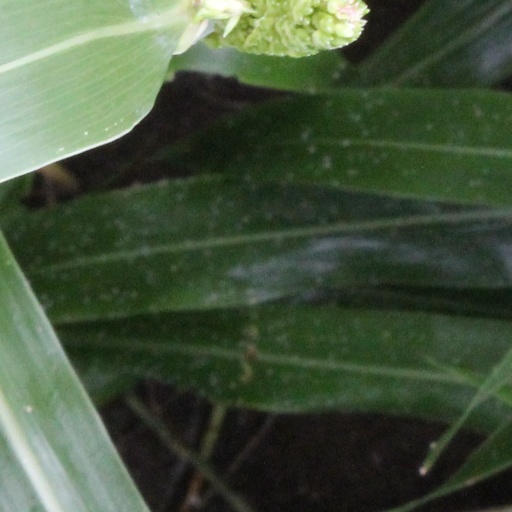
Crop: sorghum